Chris Carruthers

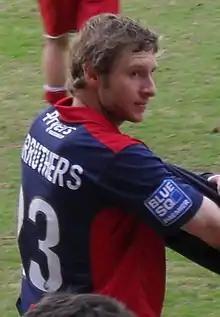
Carruthers playing for York City in 2010

Christopher Paul Carruthers (born 19 August 1983) is an English former professional footballer who played as a left-back. He played in the Football League for Northampton Town and Bristol Rovers.